Salt Lake City International Airport

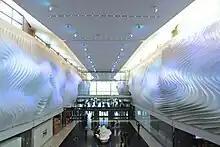
Inside the new terminal

The Airport Redevelopment Program broke ground in 2014, initiating construction of the New SLC terminal complex. This began the process of replacing the existing, aging facilities with all new facilities, including a rental car center, a parking garage, a terminal with two linear concourses (similar to Atlanta, Denver and Washington–Dulles) with 93 gates, two tunnels, and an elevated roadway. The construction was funded by airport funds, passenger and customer facility charges, bonds, and federal grants.